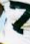
Number: 7